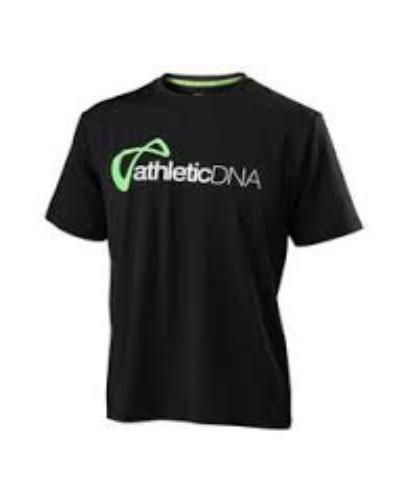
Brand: Athletic DNA
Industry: Clothes